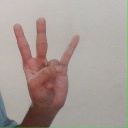
अक्षर: क्ष